Louis Rimbault

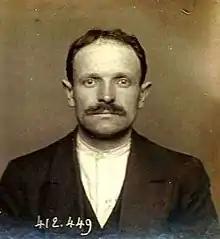
1912 mugshot

Louis Rimbault (9 April 1877 – 10 November 1949) was a French individualist anarchist and promoter of simple living and veganism.